Copper compounds

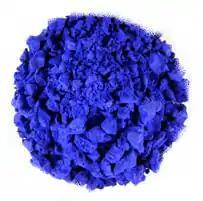
Copper(II) gives a deep blue coloration in the presence of ammonia ligands. The one used here is tetraamminecopper(II) sulfate.

Copper forms coordination complexes with ligands. In aqueous solution, copper(II) exists as . This complex exhibits the fastest water exchange rate (speed of water ligands attaching and detaching) for any transition metal aquo complex. Adding aqueous sodium hydroxide causes the precipitation of light blue solid copper(II) hydroxide. A simplified equation is: